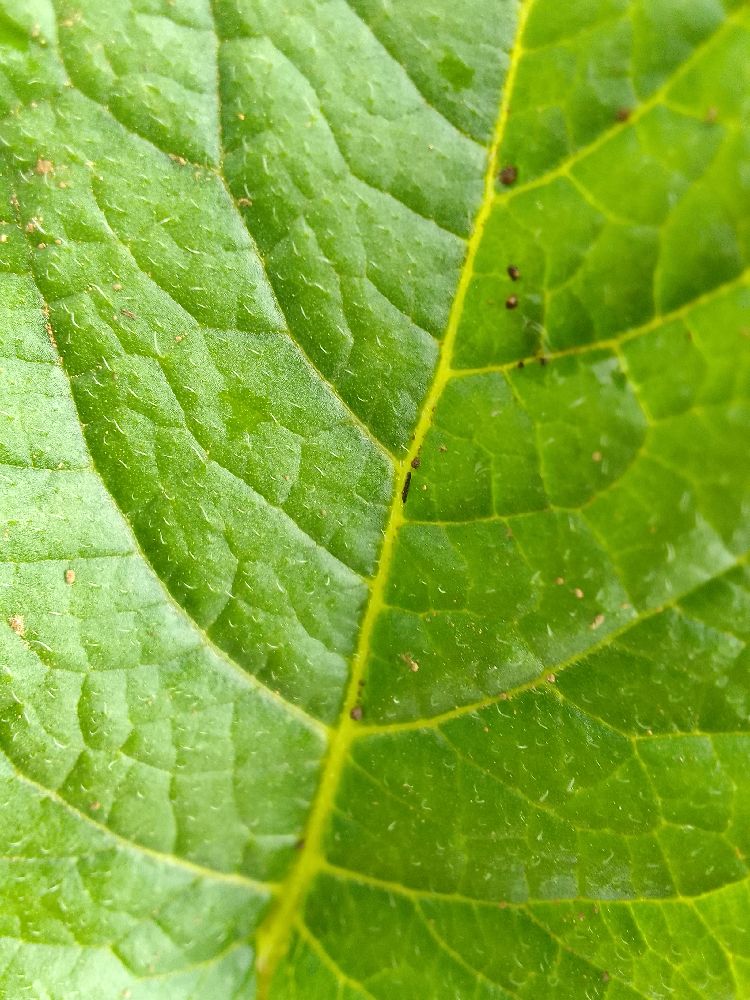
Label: Healthy